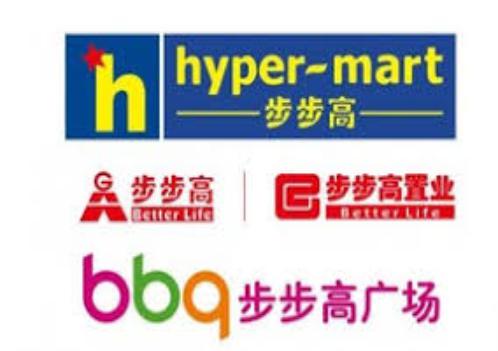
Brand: BBK
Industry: Electronic